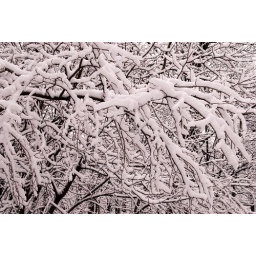
Taken along the walking trail at Busse forest preserve in Schaumburg Illinois.